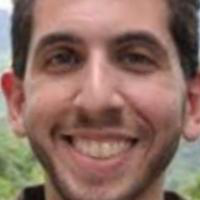
Age group: age 31-40